Bock (Luxembourg)

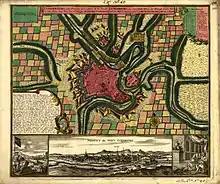
Map of Luxembourg by Matteus Seuter (c. 1730)

Over the centuries, Siegfried's fortified castle on the Bock was considerably enlarged and protected with additional walls and defences. In 987, the castle chapel was built at the nearby Fish Market. Today's St Michael's Church stands on the same site. Under Conrad I, the castle became the residence of the Counts of Luxembourg. It was damaged, destroyed, captured and rebuilt on several occasions as the Burgundians (1473), the Habsburgs (1477), and the Spaniards (1555) attacked and took the fortress.